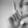
ASL letter: L